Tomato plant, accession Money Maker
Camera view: tilt-top (135 deg); turntable rotation: 60 degrees
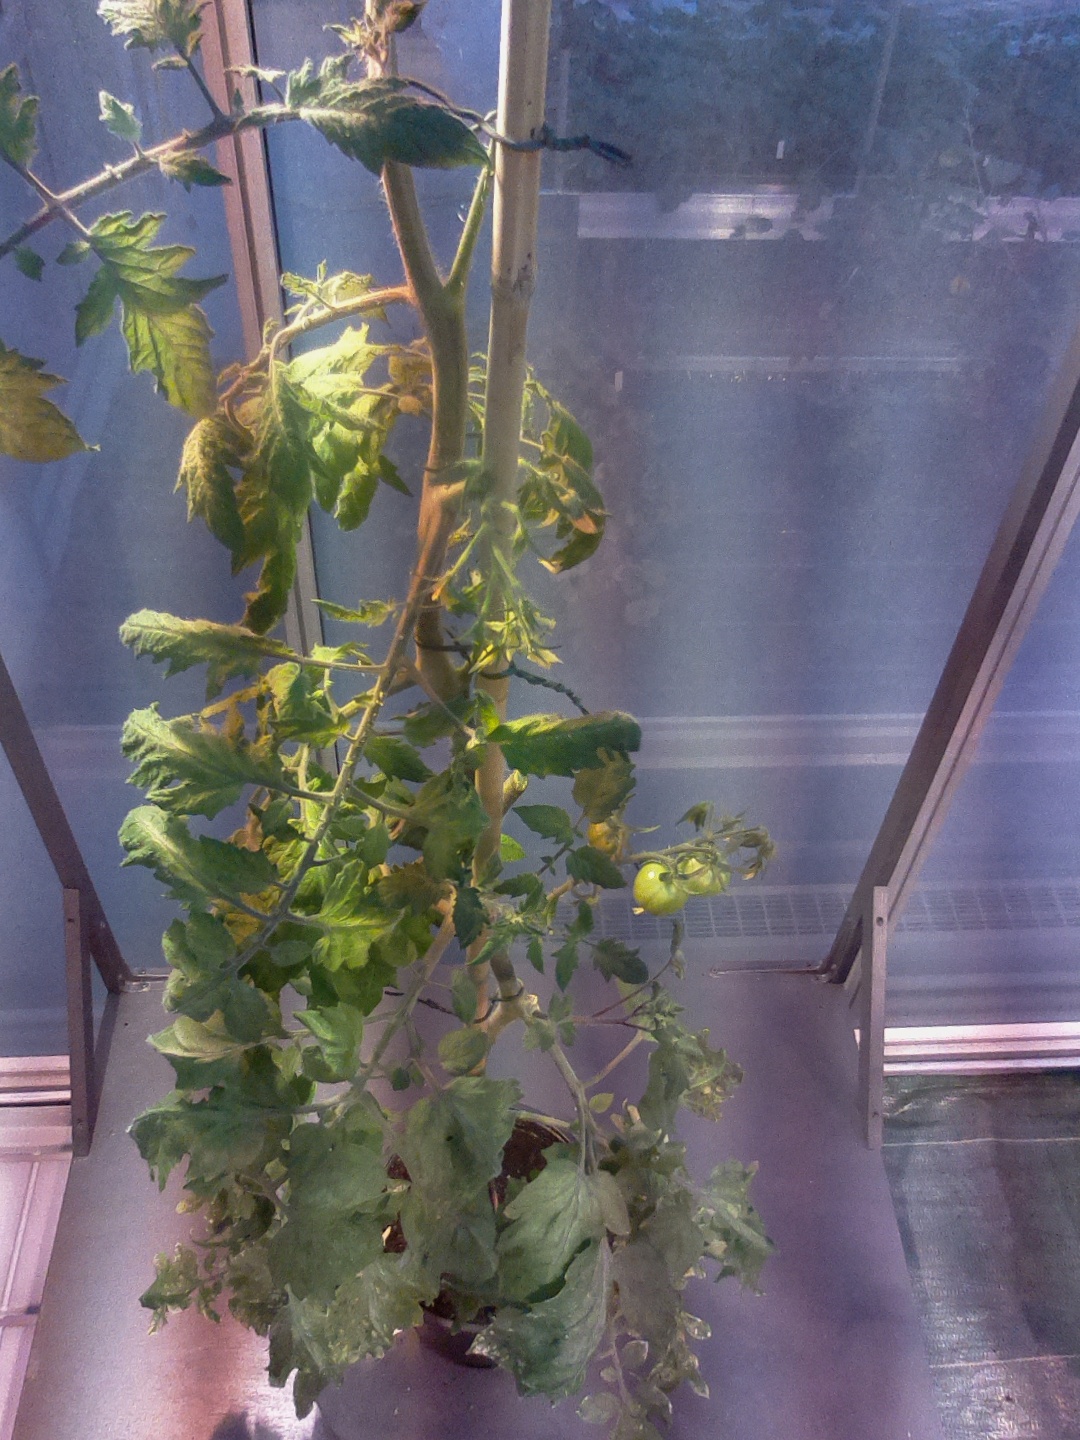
BBCH growth stage 73: 30%-40% of final fruit size